German battleship Tirpitz

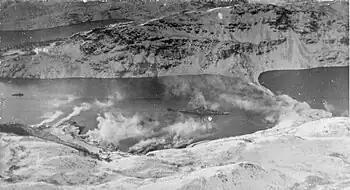
moored in Kaafjord, visible centre right in a British aerial reconnaissance photograph in spite of artificial smoke generated on shore

The British were determined to neutralise and remove the threat she posed to the Allied Arctic convoys. Following the repeated, ineffectual bombing attacks and the failed torpedo attack in October 1942, the British turned to the newly designed X Craft midget submarines. The planned attack, Operation Source, included attacks on , , and . The X Craft were towed by large submarines to their destinations, where they could slip under anti-torpedo nets and each drop two powerful two-tonne mines onto the sea bed under the target. Ten vessels were assigned to the operation, scheduled for 20–25 September 1943. Only eight of them reached Kåfjord in Norway for the attack, which began early on 22 September. Three of the vessels, "X5", "X6", and "X7", successfully breached s defences, two of which—"X6" and "X7"—managed to lay their mines. "X5" was detected from the nets and sunk by a combination of gunfire and depth charges.